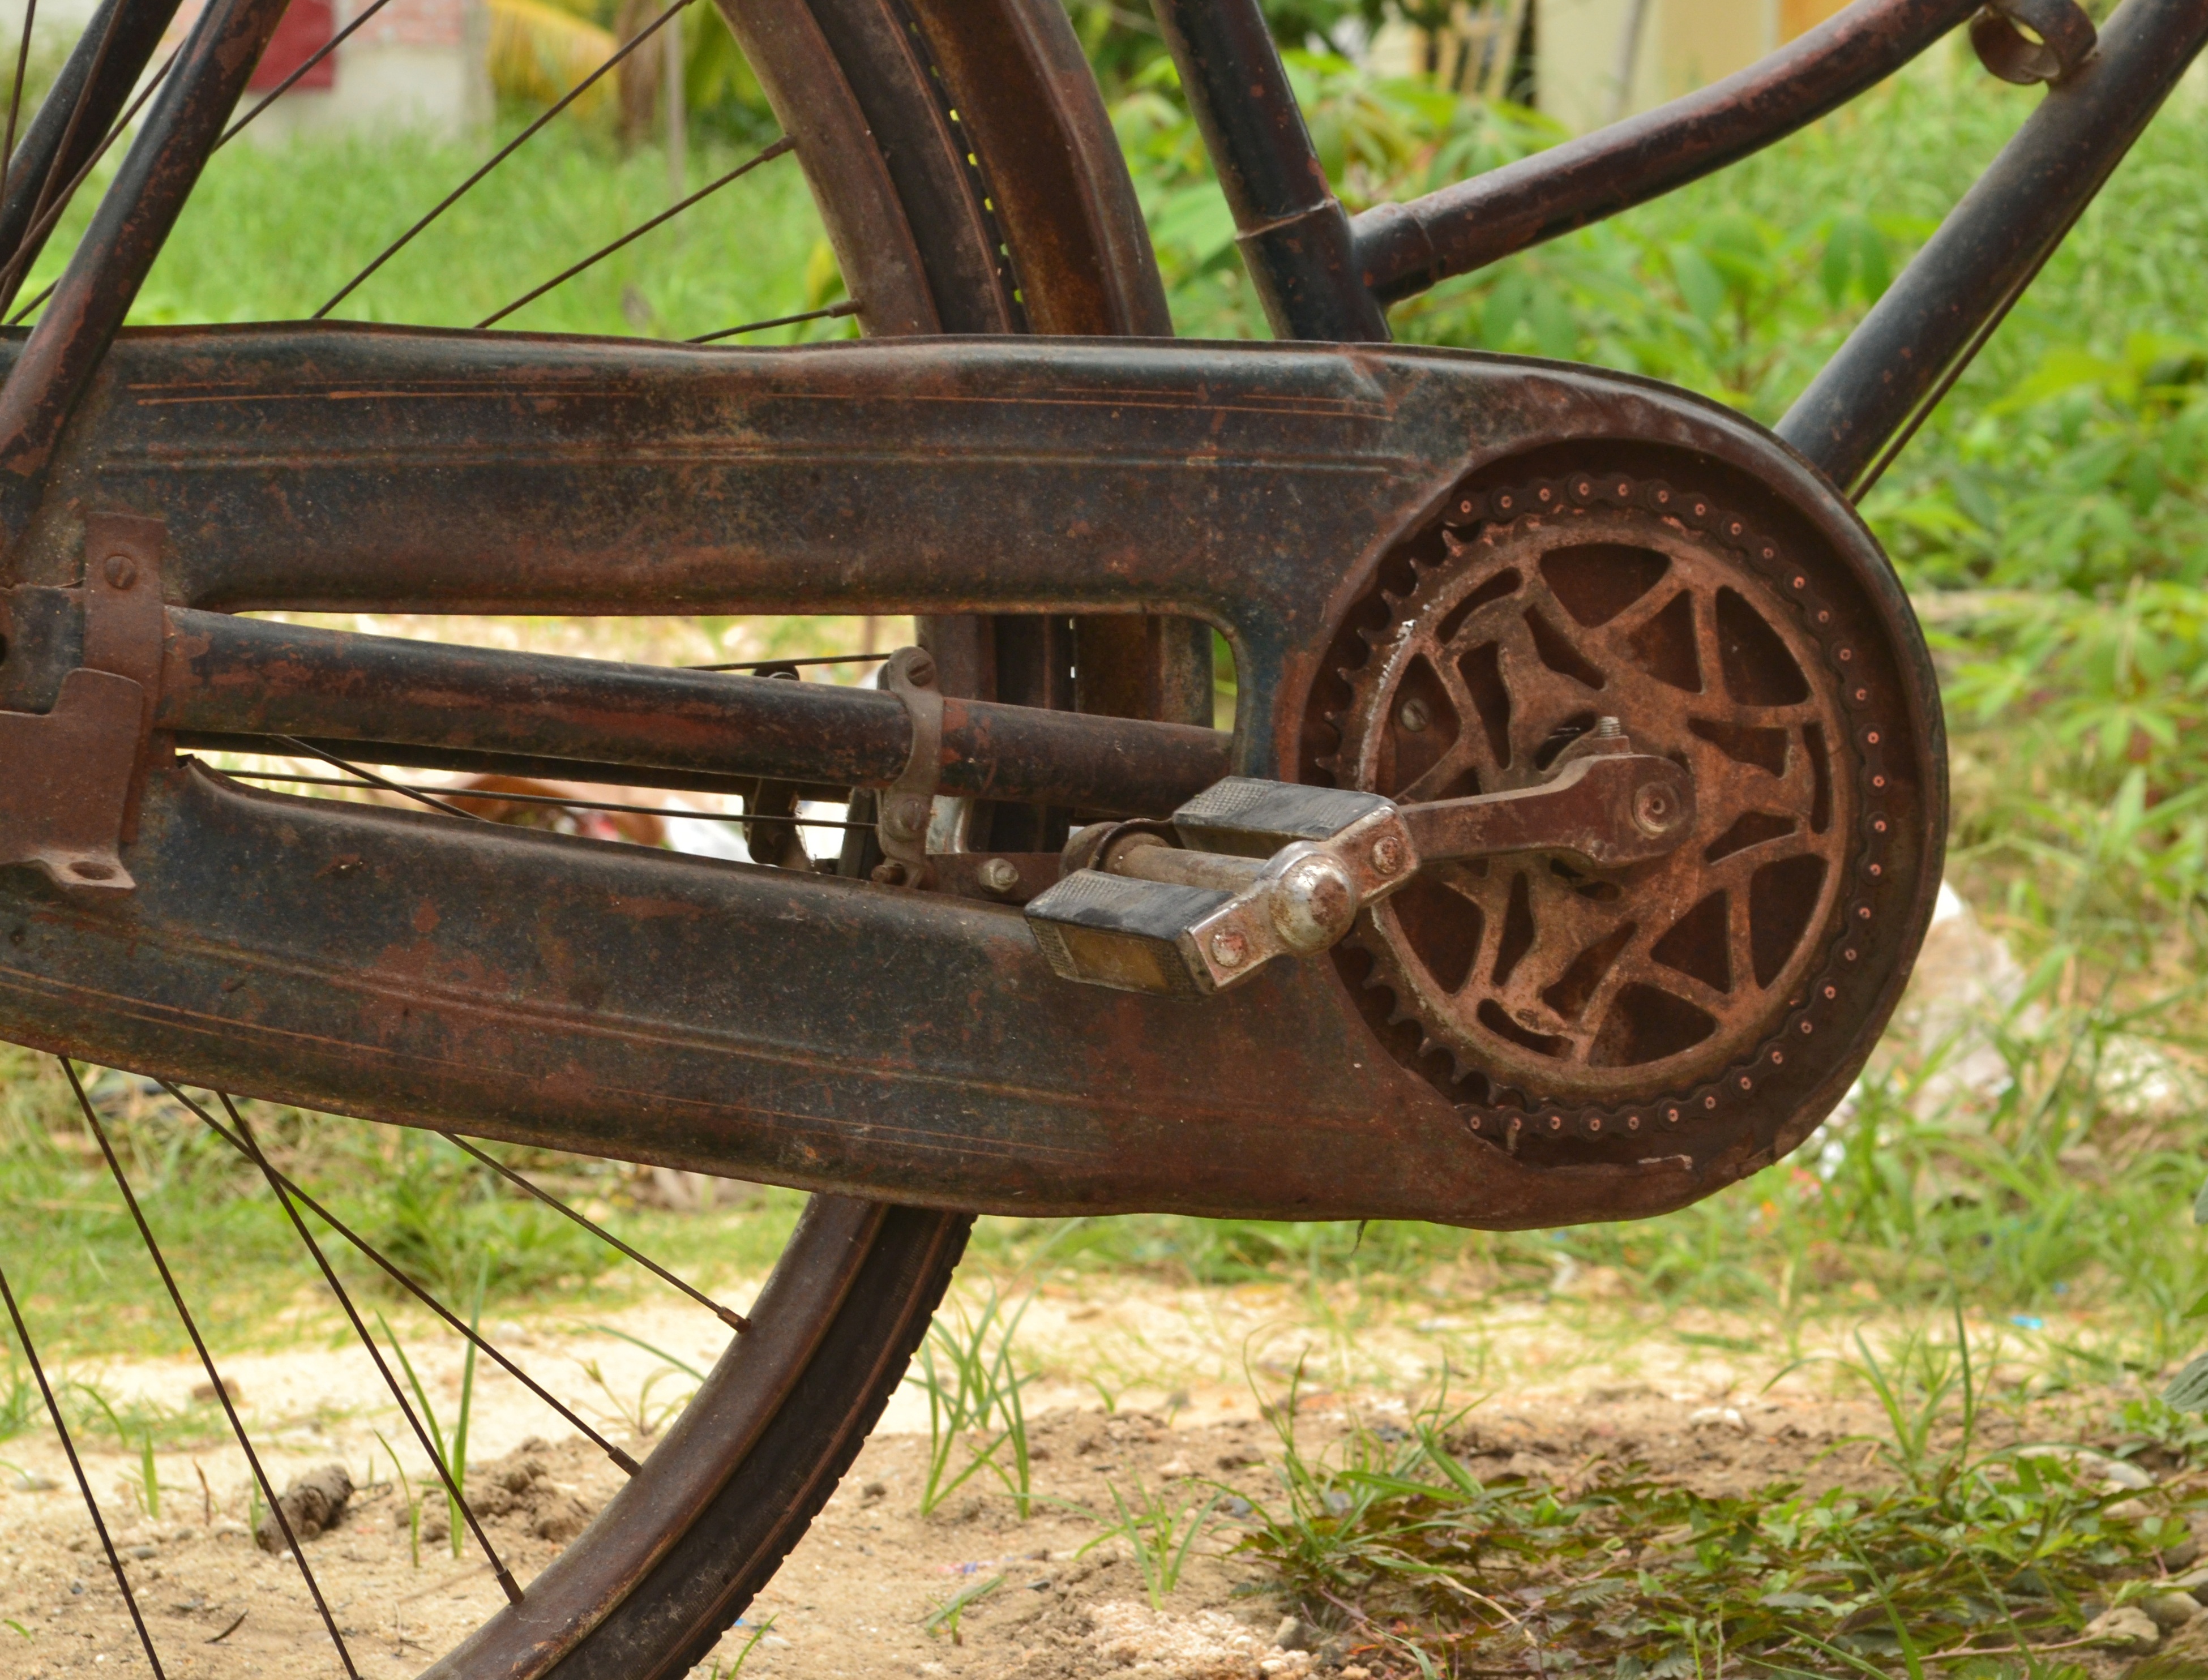
wheel, cart, vehicle, pedal, rusty, carriage, cannon, classic, wheelbarrow, vintage bicycle, land vehicle, man made object, rusty bicycle, onthel bike